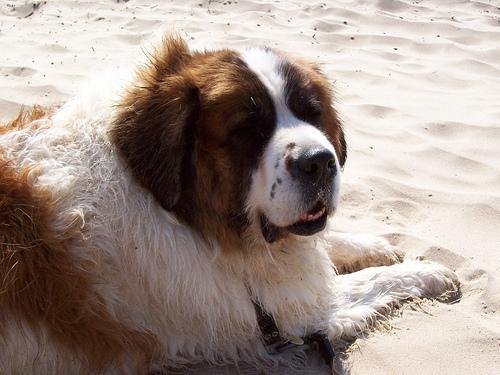
Breed: saint bernard